Ferdinand Habsburg (racing driver)

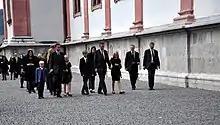
Ferdinand attended the requiem for Otto von Habsburg

For the 2024 season, Habsburg stepped up to the top class in the WEC, joining the Alpine Endurance Team to drive an Alpine A424. Habsburg competed in the first round, the Qatar 1812 km, finishing 8th. He would be injured in a crash during testing at MotorLand Aragón on 27 March, fracturing two lumbar vertebrae, missing the next two rounds at Imola and Spa; Alpine reserve driver Jules Gounon would stand in for him. He would return to the car for the 24 Hours of Le Mans.